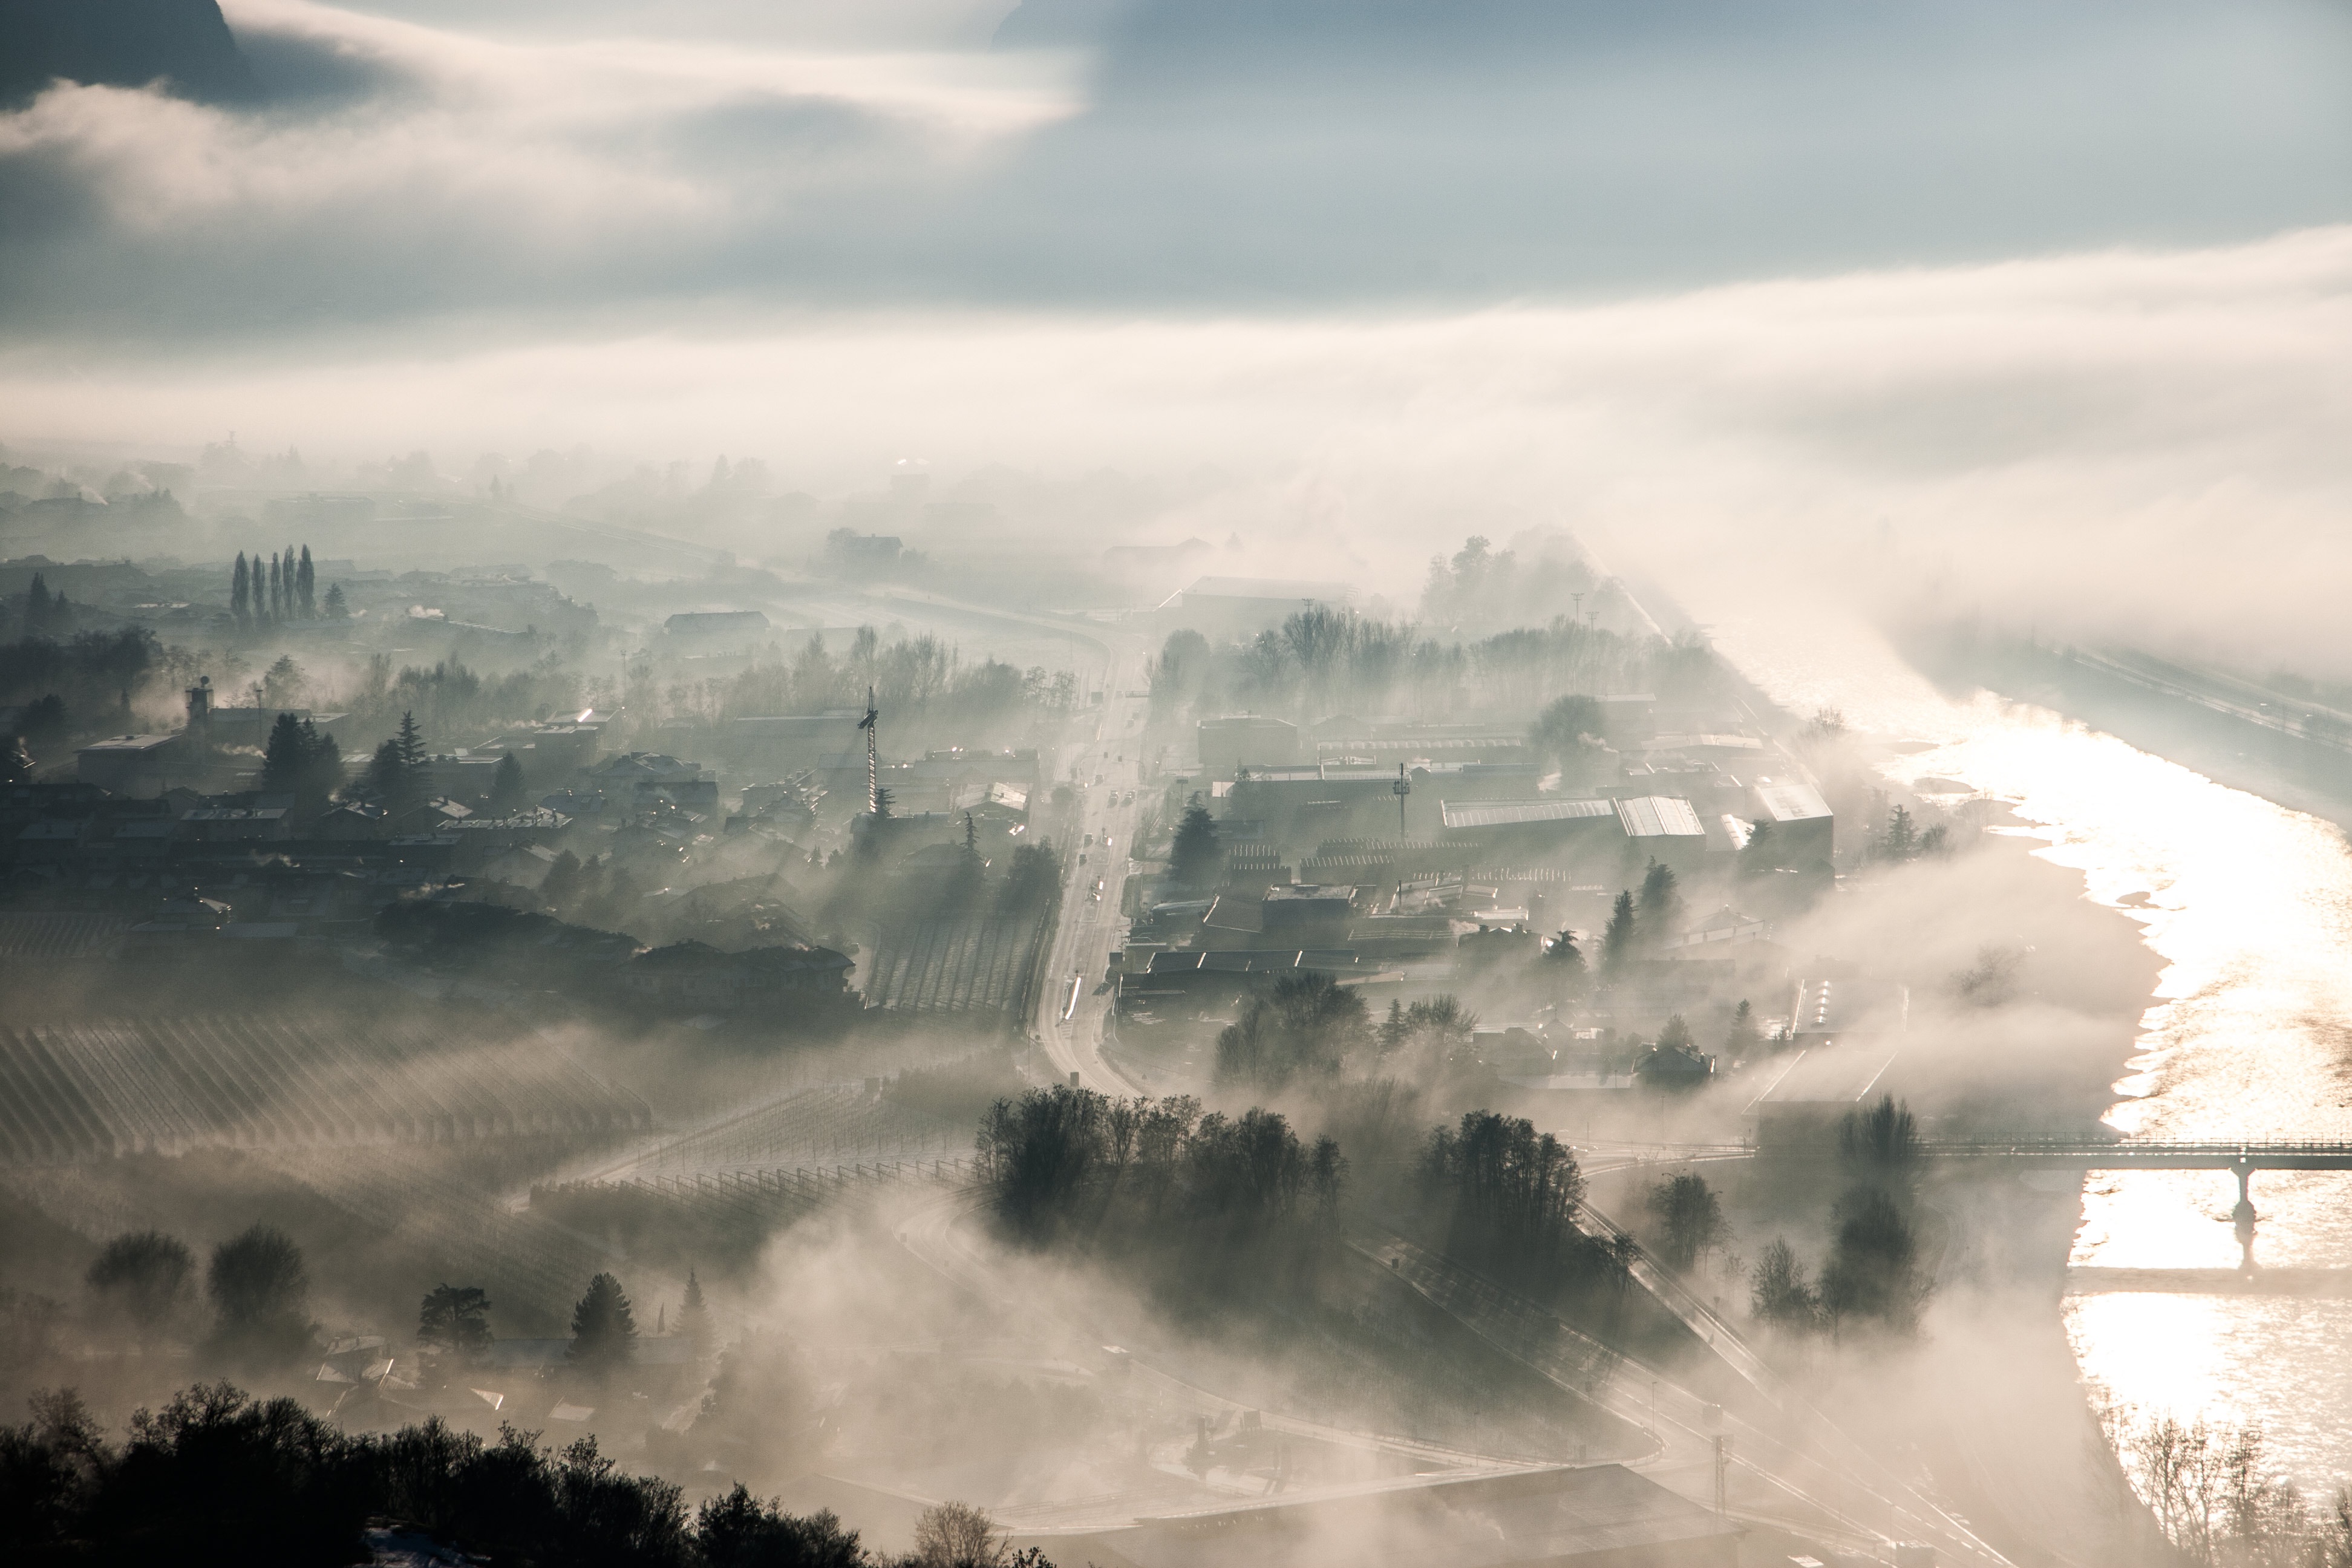
nature, mountain, cloud, sky, fog, sunrise, mist, sunlight, morning, wave, dawn, atmosphere, reflection, weather, haze, meteorological phenomenon, atmospheric phenomenon, atmosphere of earth